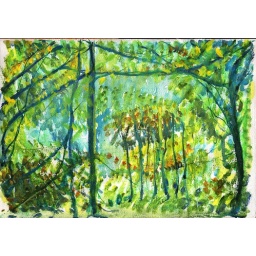
Green window in the forest